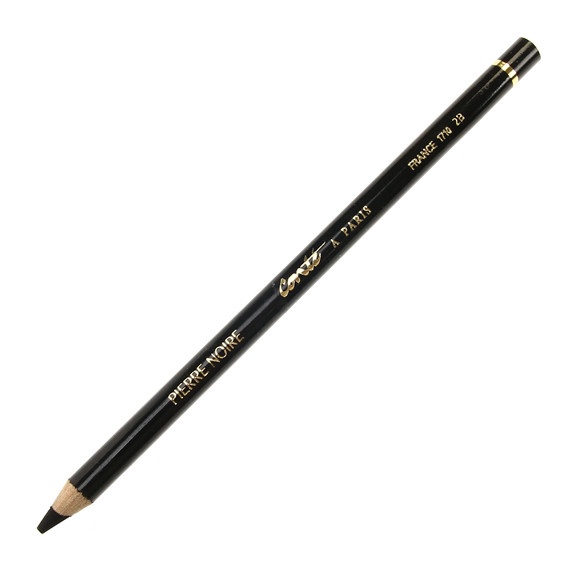
Conte a Paris Pierre Noire Pencil - 2B 1710
The Conté "Pierre Noire" pencil is a soft lead with a black that is dense, deep, indelible and matt. It is much appreciated for its use on all types of supports: sketch pad, kraft paper, linen canvas... - Recommended for : nudes, landscapes, laying rapid sketches. - Use : with a sharpened lead, the drawing is lively and accurate. With a half-worn lead, the work is more spontaneous and free. - Graduations : H, HB, B, 2B, 3B - Length 176.5 mm / Diameter 8.5 mm / Lead diameter 5 mm
Brand: Conte
Category: Office Supplies > Office Instruments > Writing & Drawing Instruments > Art Charcoals > Conté Charcoals